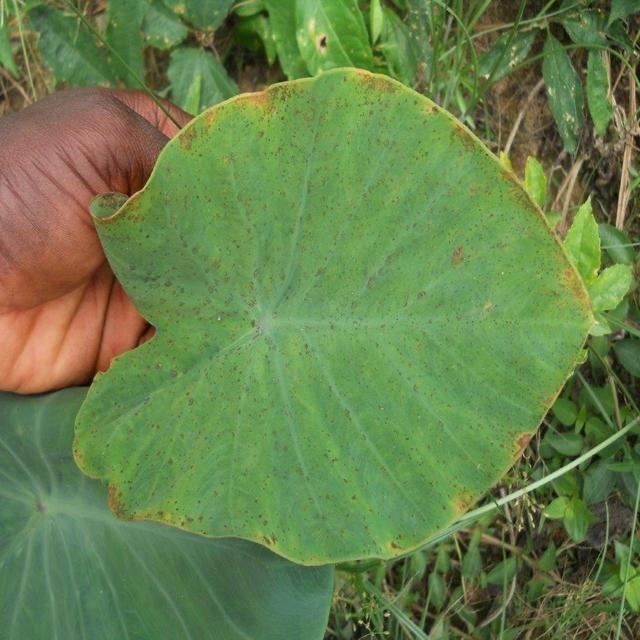
Label: Mid_Blight